Satavahana dynasty

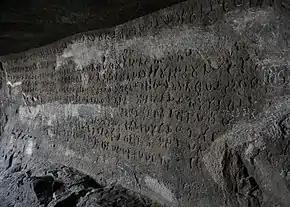
Naneghat inscription. Dated to 70-60 BCE, in the reign of Satakarni I.

Kanha's Pandavleni mentions the term "maha-matra" (officer-in-charge), which indicates that the early Satavahanas followed the Mauryan administrative model. C. Margabandhu theorised that the Satavahanas were called Andhras because they were natives of eastern Deccan (the Andhra region), although they first established their empire in western Deccan after having served as Mauryan subordinates. Himanshu Prabha Ray (1986) opposes this theory, stating that the Andhra was originally an ethnic term, and did not come to denote the geographical region of eastern Deccan until well after the Satavahana period. According to Vidya Dehejia, the writers of the Puranas (which could have been written after the Satavahana period) mistook the Satavahana presence in eastern Deccan as evidence for their origin in that region, and wrongly labelled them as "Andhra".